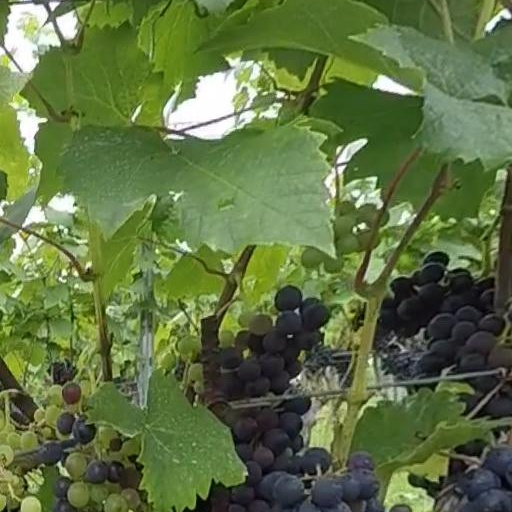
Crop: grape